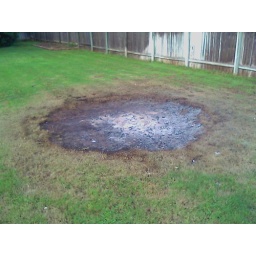
Got rid of our mountain of boxes & packing paper in the traditional Texas way.